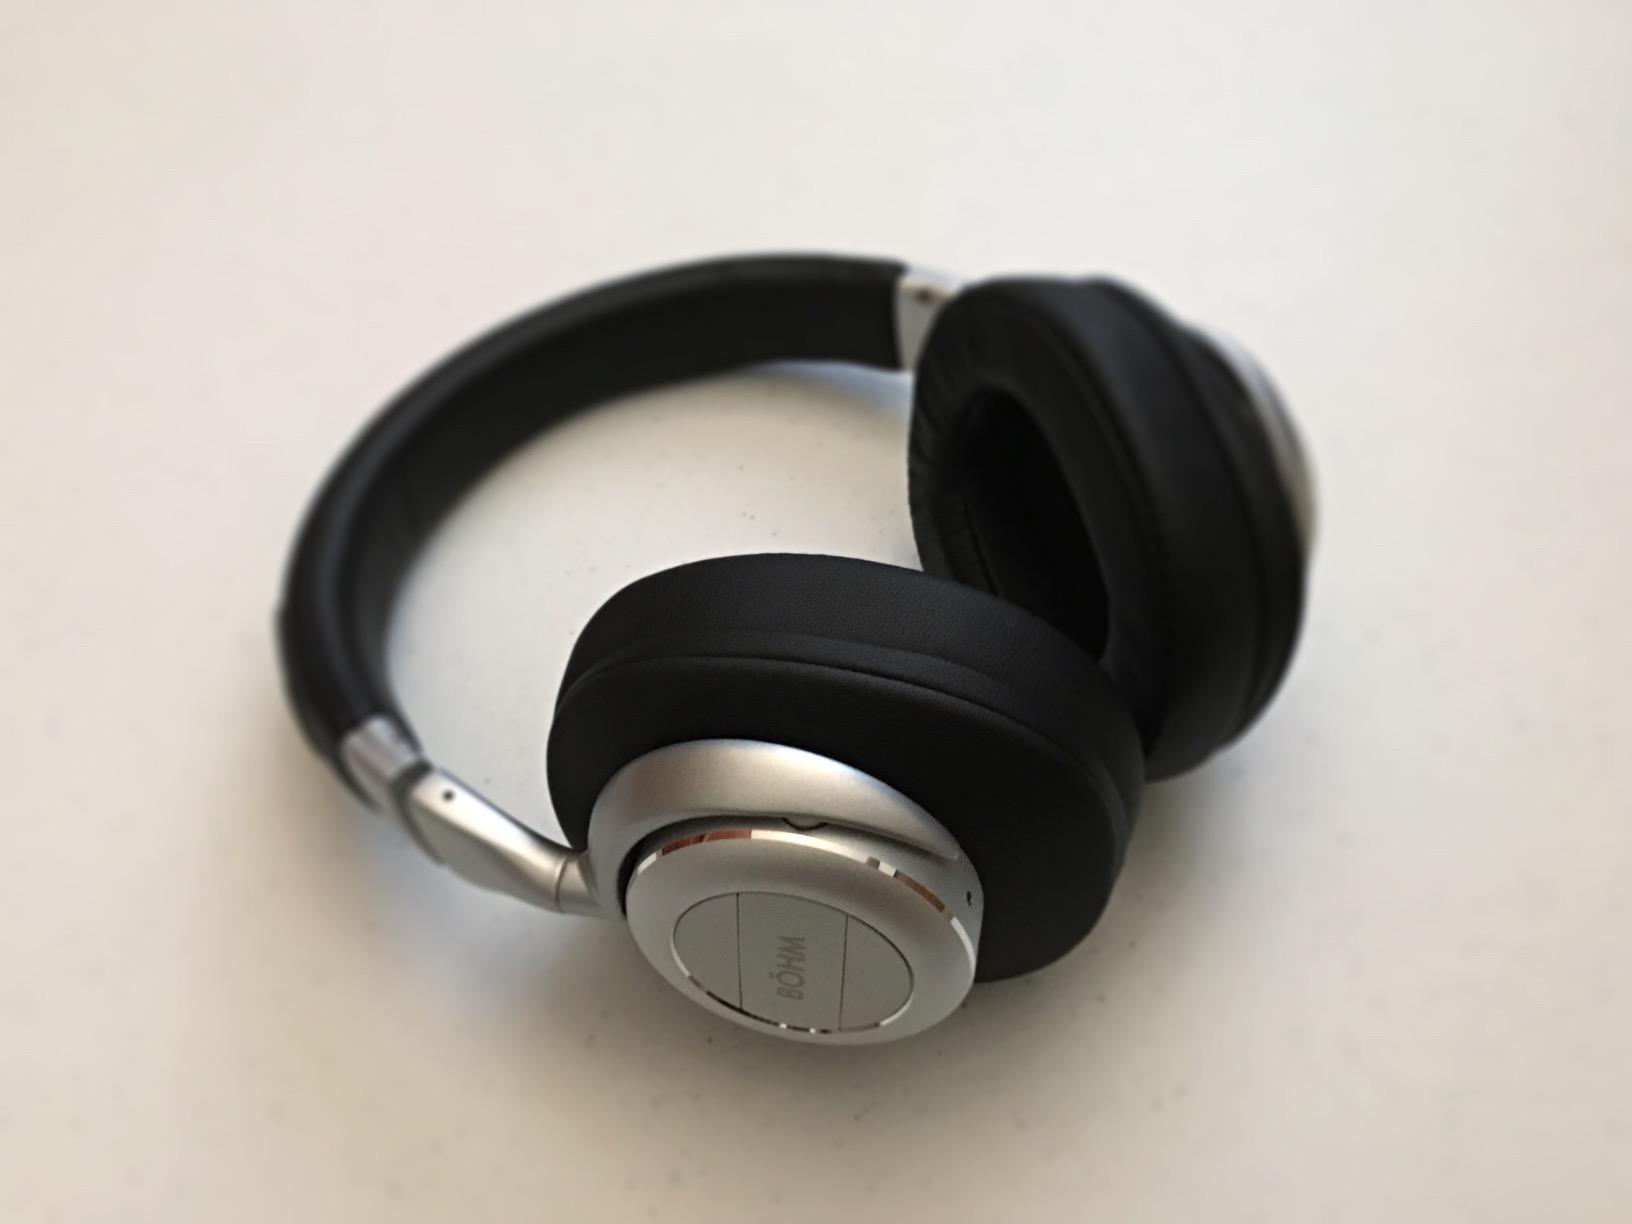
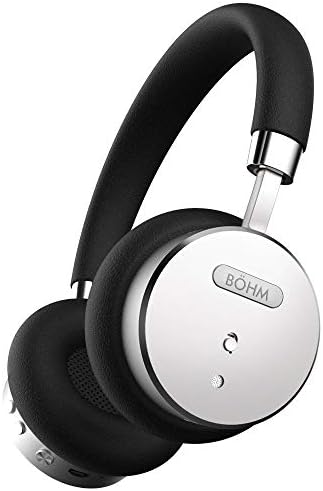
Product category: headphones
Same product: no